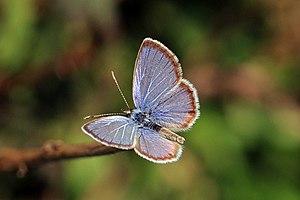
Hemiargus hanno est une espèce néotropicale de lépidoptères de la famille des Lycaenidae et de la sous-famille des Polyommatinae.